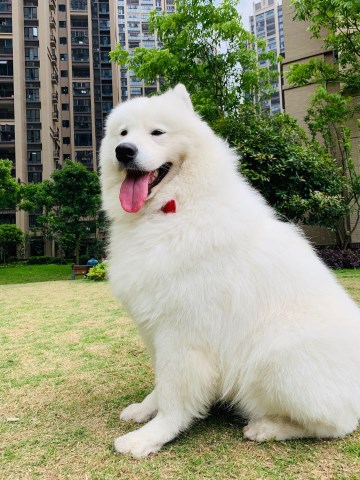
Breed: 2192-n000088-Samoyed